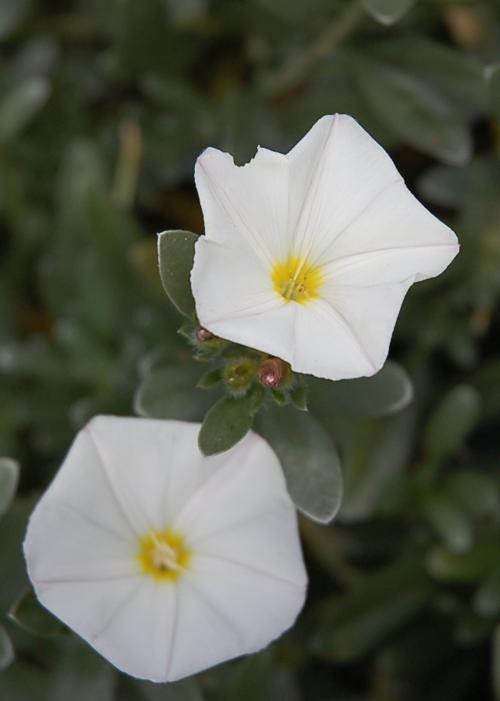
Label: silverbush